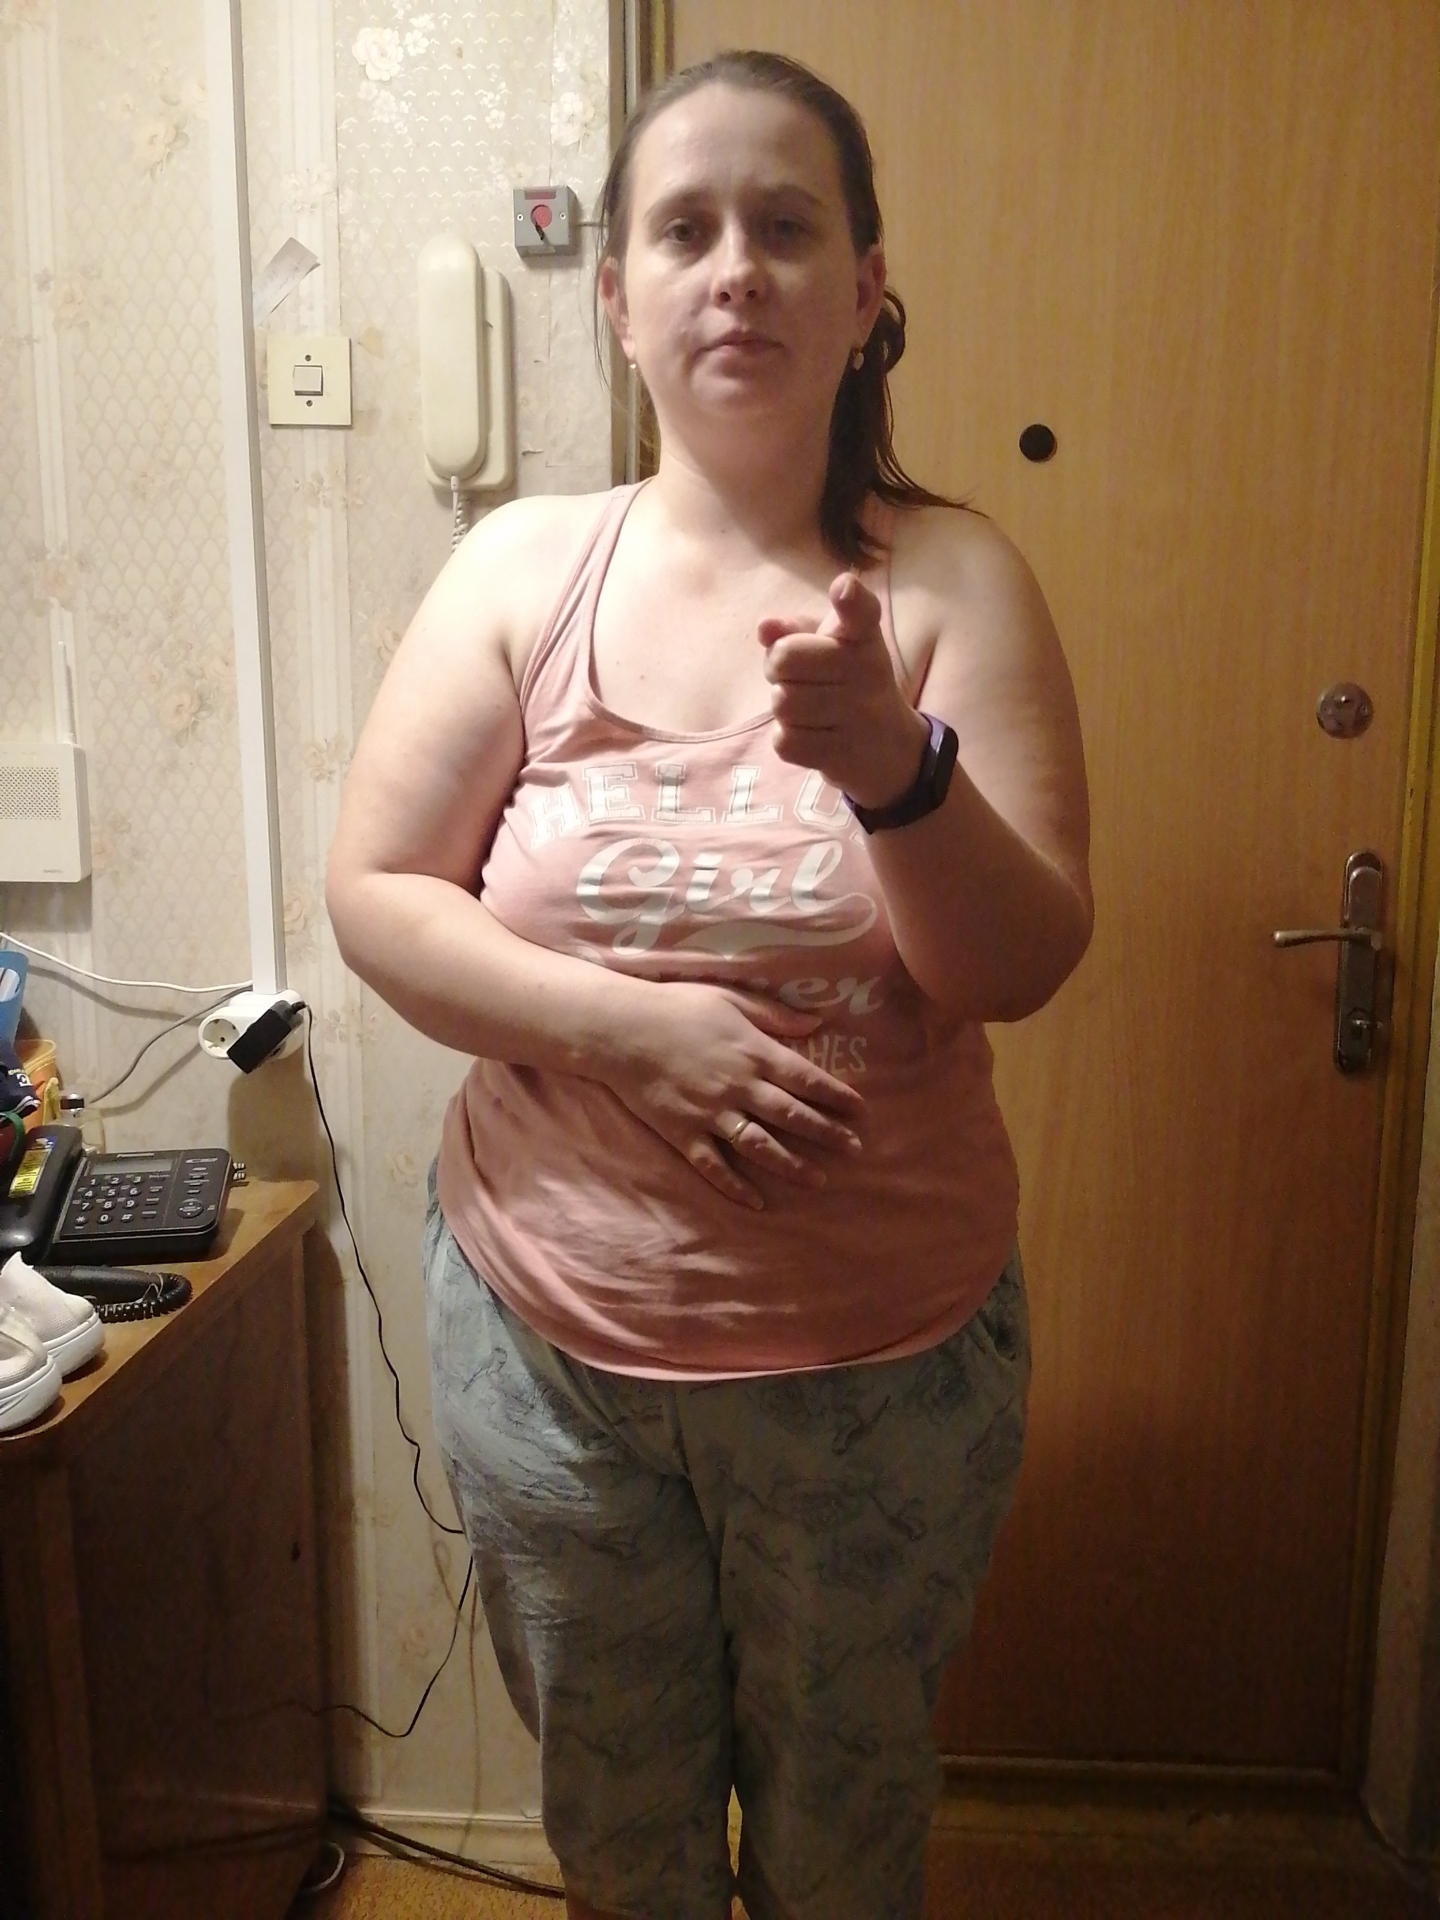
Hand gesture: point